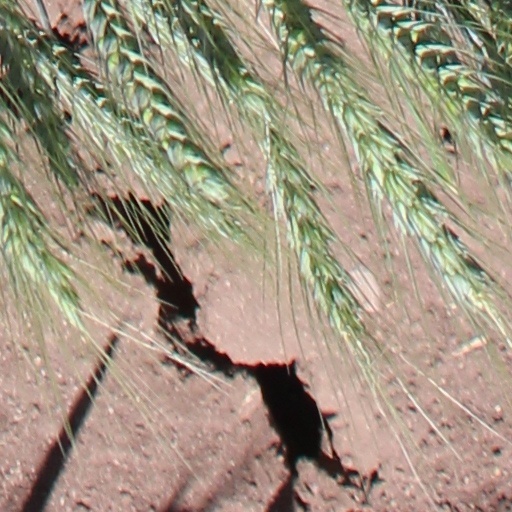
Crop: wheat